Shot (pellet)

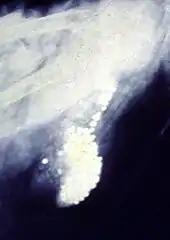
X-ray of lead shot accumulated in the gizzard of a dead swan

Lead shot-related waterfowl poisonings were first documented in the US in the 1880s; by 1919, the spent lead pellets from waterfowl hunting were positively identified as a major source of deaths of bottom-feeding waterfowl. Once ingested, stomach acids and mechanical action cause the lead to break down and be absorbed into the body and bloodstream, resulting in death. "If a bird swallows only one pellet, it usually survives, although its immune system and fertility are likely to be affected. Even low concentrations of lead have a negative impact on energy storage, which affects the ability to prepare for migration." Upland game birds such as mourning doves, ring-necked pheasants, wild turkey, northern bobwhite quail and chukars can also ingest lead and thus be poisoned when they feed on seeds.